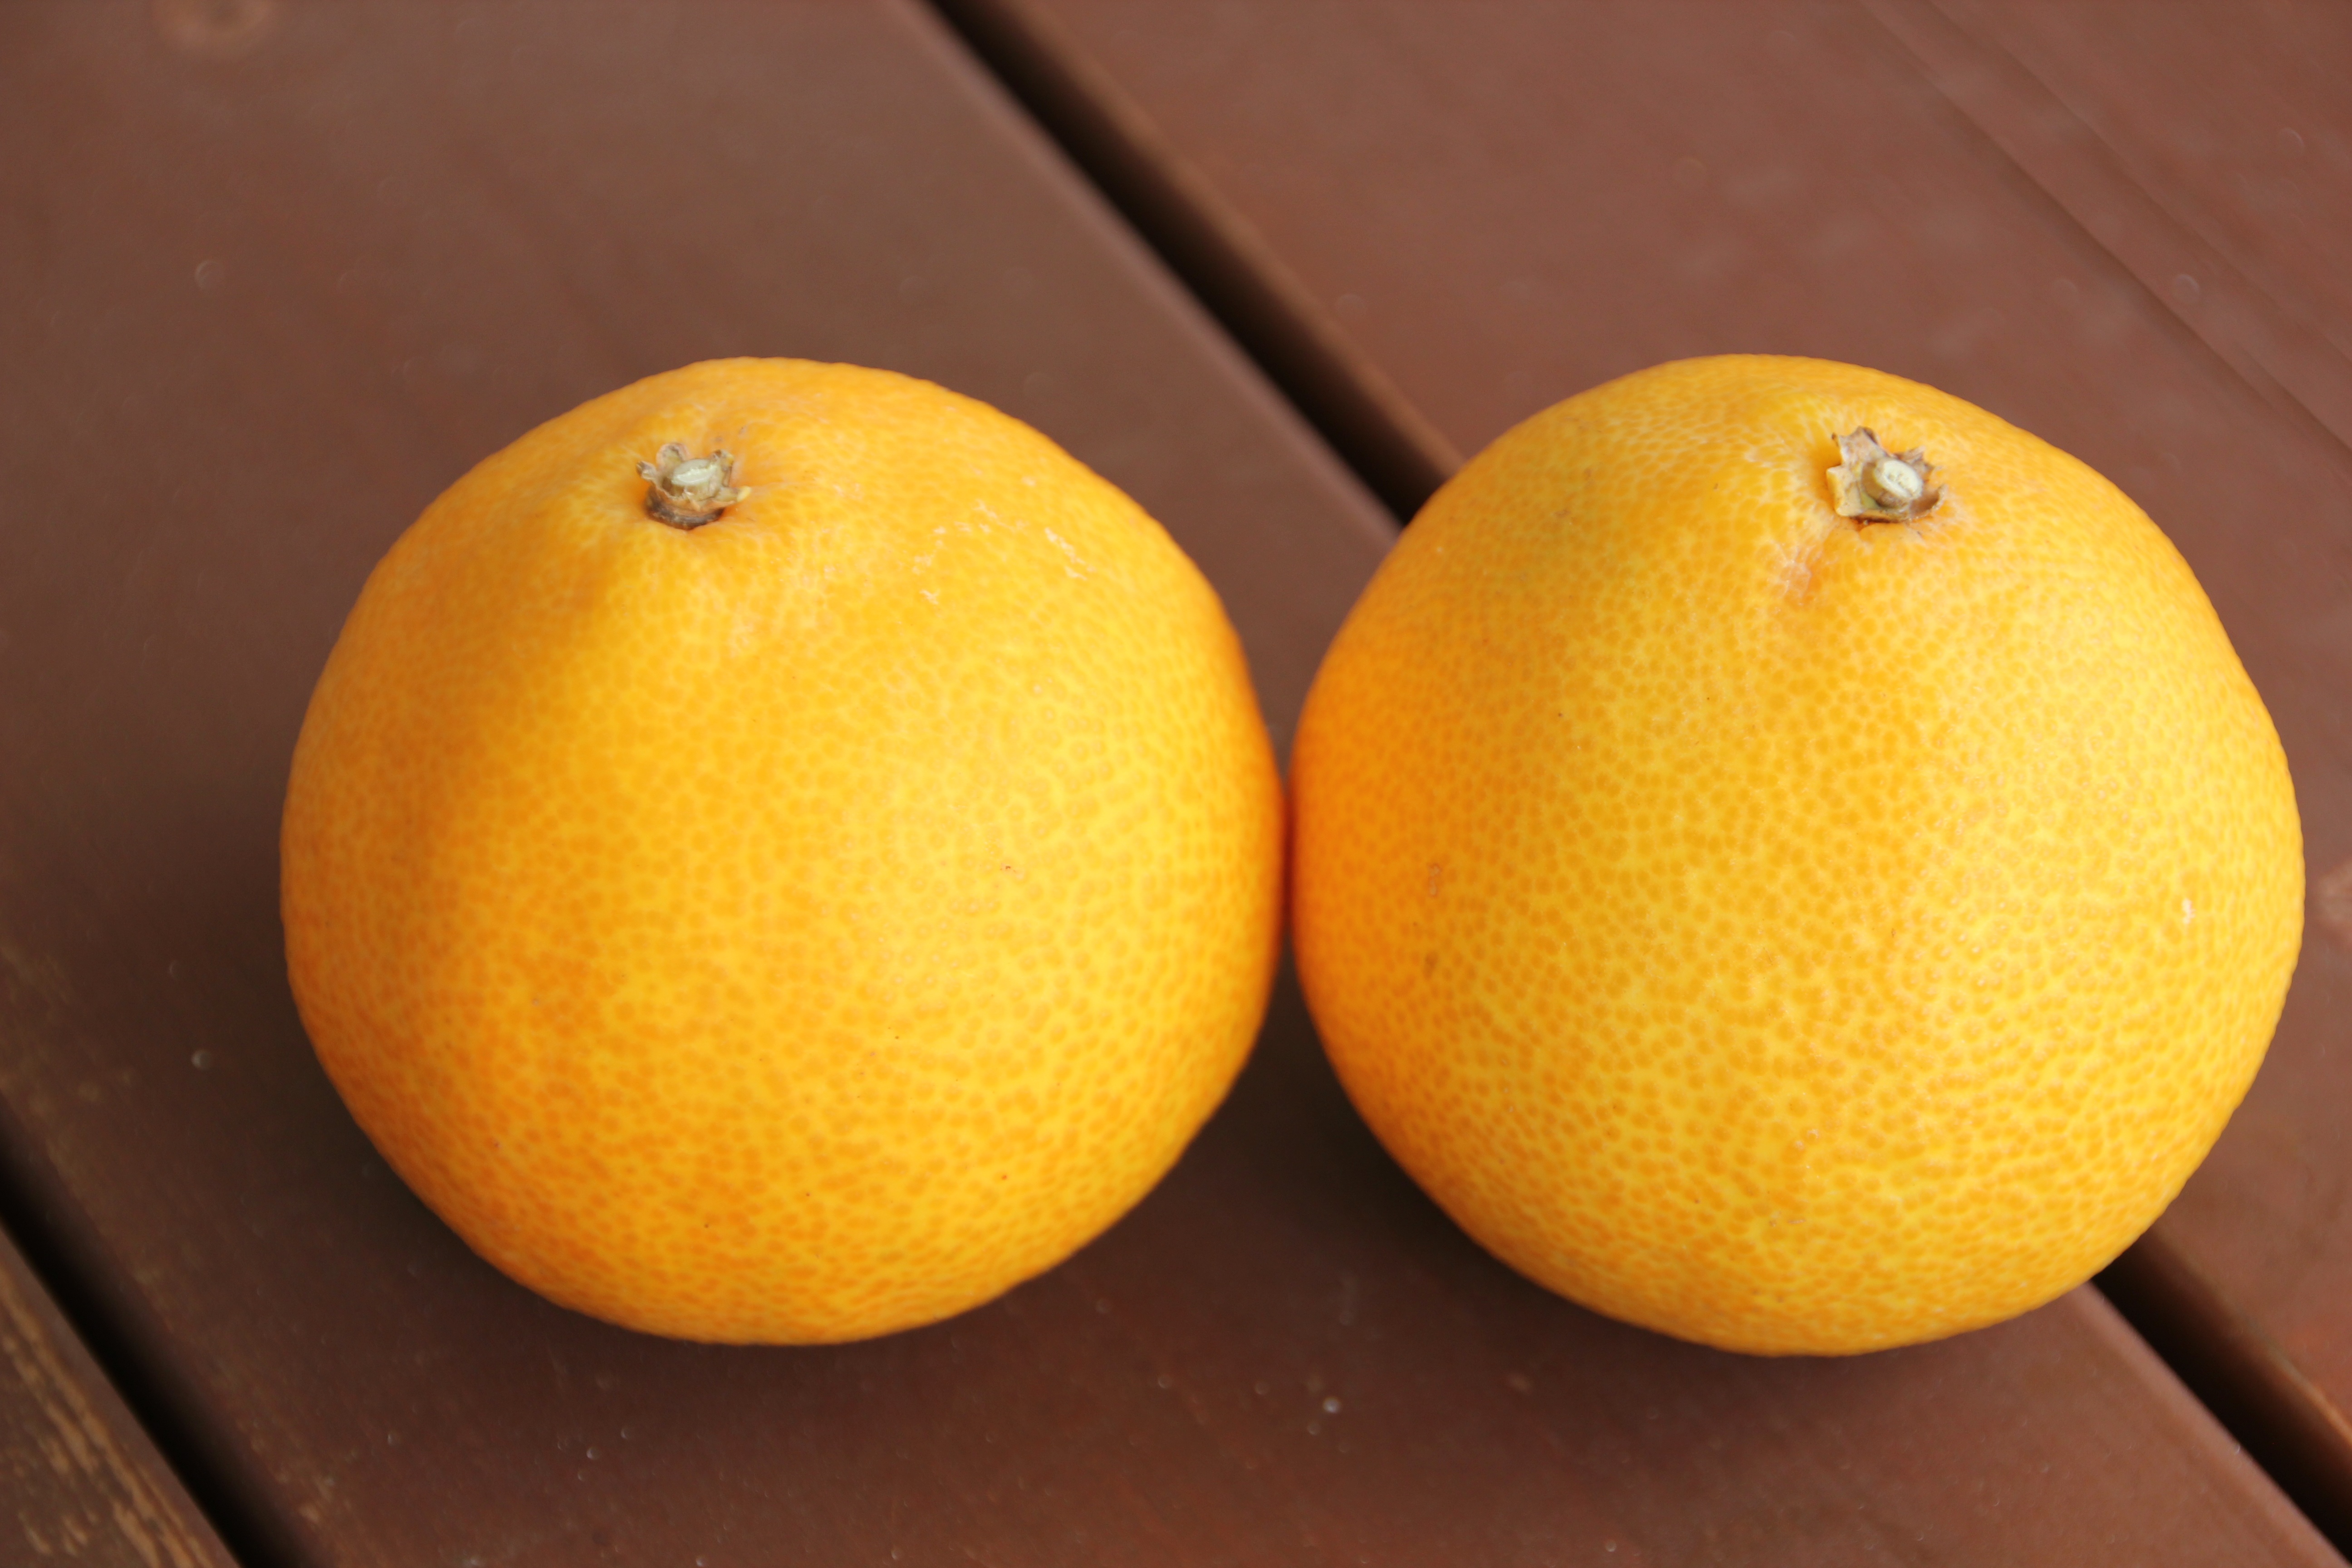
plant, fruit, orange, food, produce, yellow, lemon, tangerine, calabaza, clementine, citrus, flowering plant, jeju island, chun hae incense, hallabong, bitter orange, mandarin orange, land plant, sweet lemon, meyer lemon, tangelo, yuzu, valencia orange